Megham

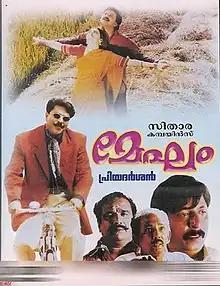
VCD cover

Megham is a 1999 Indian Malayalam-language comedy-drama film directed by Priyadarshan, written by T. Damodaran, produced by Suresh Balaje and distributed by Mohanlal through Pranavam Movies. It stars Mammootty, Dileep, Priya Gill, Pooja Batra, K. P. A. C. Lalitha, Sreenivasan, Nedumudi Venu, Captain Raju and Cochin Haneefa. The music was composed by Ouseppachan.